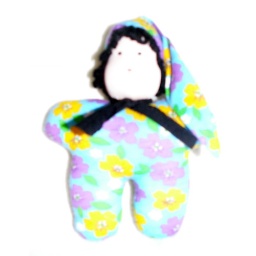
Blue, yellow and purple doll with matching hat and black scarf with black curly hair around the face.